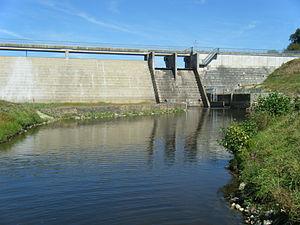
Barrage de la Cantache à Champeaux (Ille-et-Vilaine) et Pocé-les-Bois (Ille-et-Vilaine, Bretagne, France).
Pocé-les-Bois est une commune française située dans le département d'Ille-et-Vilaine en Région Bretagne, peuplée de 1 293 habitants.
Champeaux est une commune française située dans le département d'Ille-et-Vilaine en région Bretagne, peuplée de 504 habitants.
L'étang de la Cantache est une retenue d'eau d’Ille-et-Vilaine à l'ouest de Vitré situé sur la Cantache, et à cheval sur les communes de Champeaux, Pocé-les-Bois, Montreuil-sous-Pérouse et Landavran.